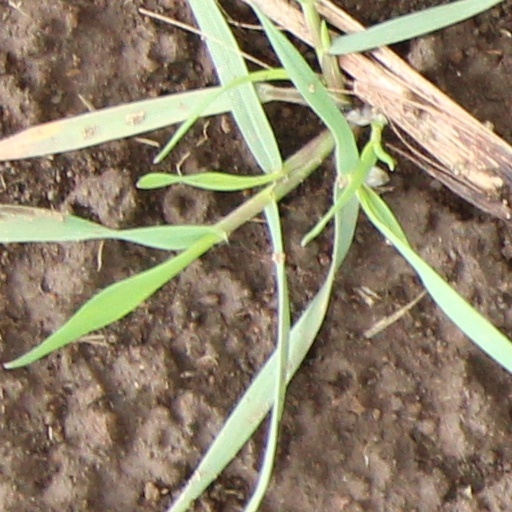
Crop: wheat